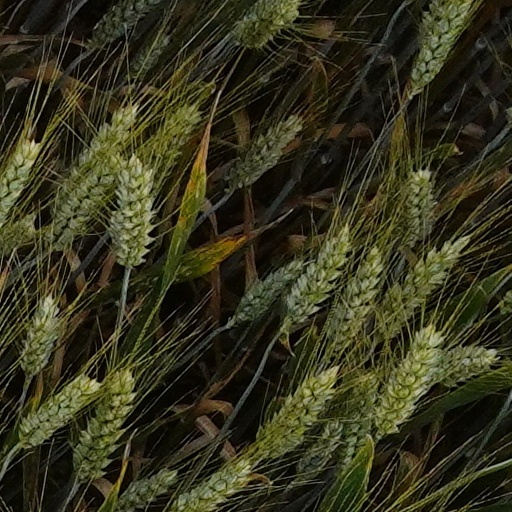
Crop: wheat